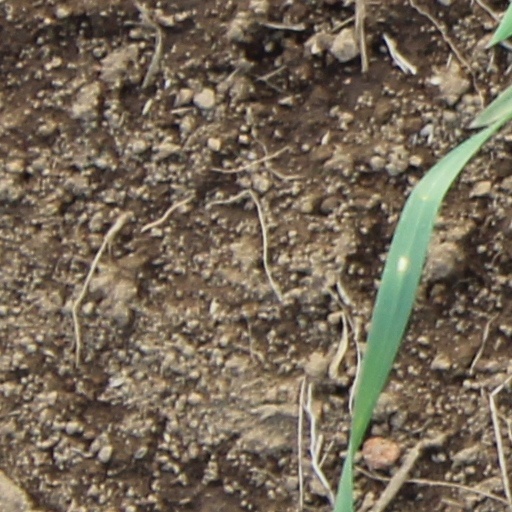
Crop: wheat